Adrian Anantawan

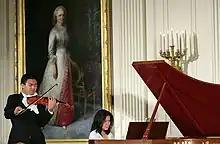
Adrian Anantawan and Amy Yang perform during the announcement of the President's Global Cultural Initiative in the East Room, September 25, 2006

In 2006, after enjoying a full merit scholarship, Anantawan graduated from the world-renowned Curtis Institute of Music in Philadelphia. While there, he studied under Ida Kavafian and Yumi Ninomiya Scott. In the summers of 2004, 2005 and 2006, he was awarded scholarships to the National Arts Center Young Artist Program and studied with Pinchas Zukerman., where he now serves as an instructor in its pre-college division. Summer of 2006 and January 2007 also saw Anantawan with a full scholarship at the Perlman School of Music under Itzhak Perlman.